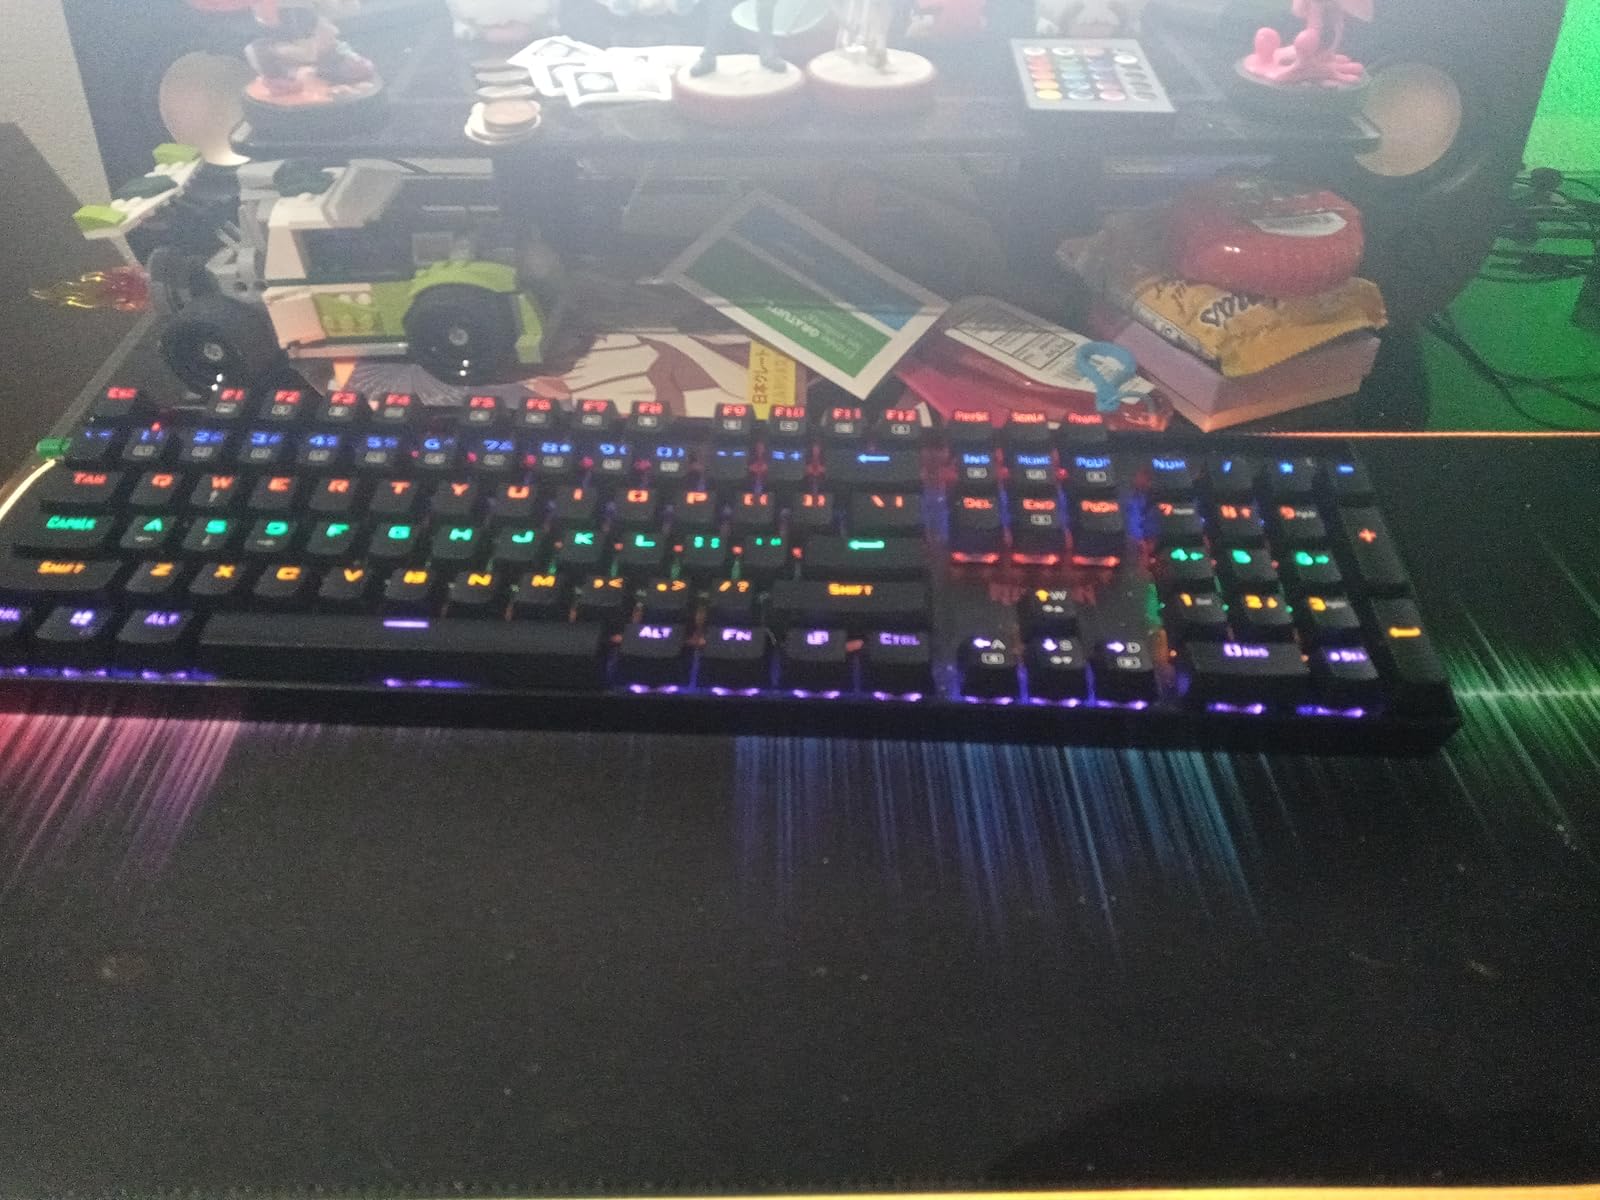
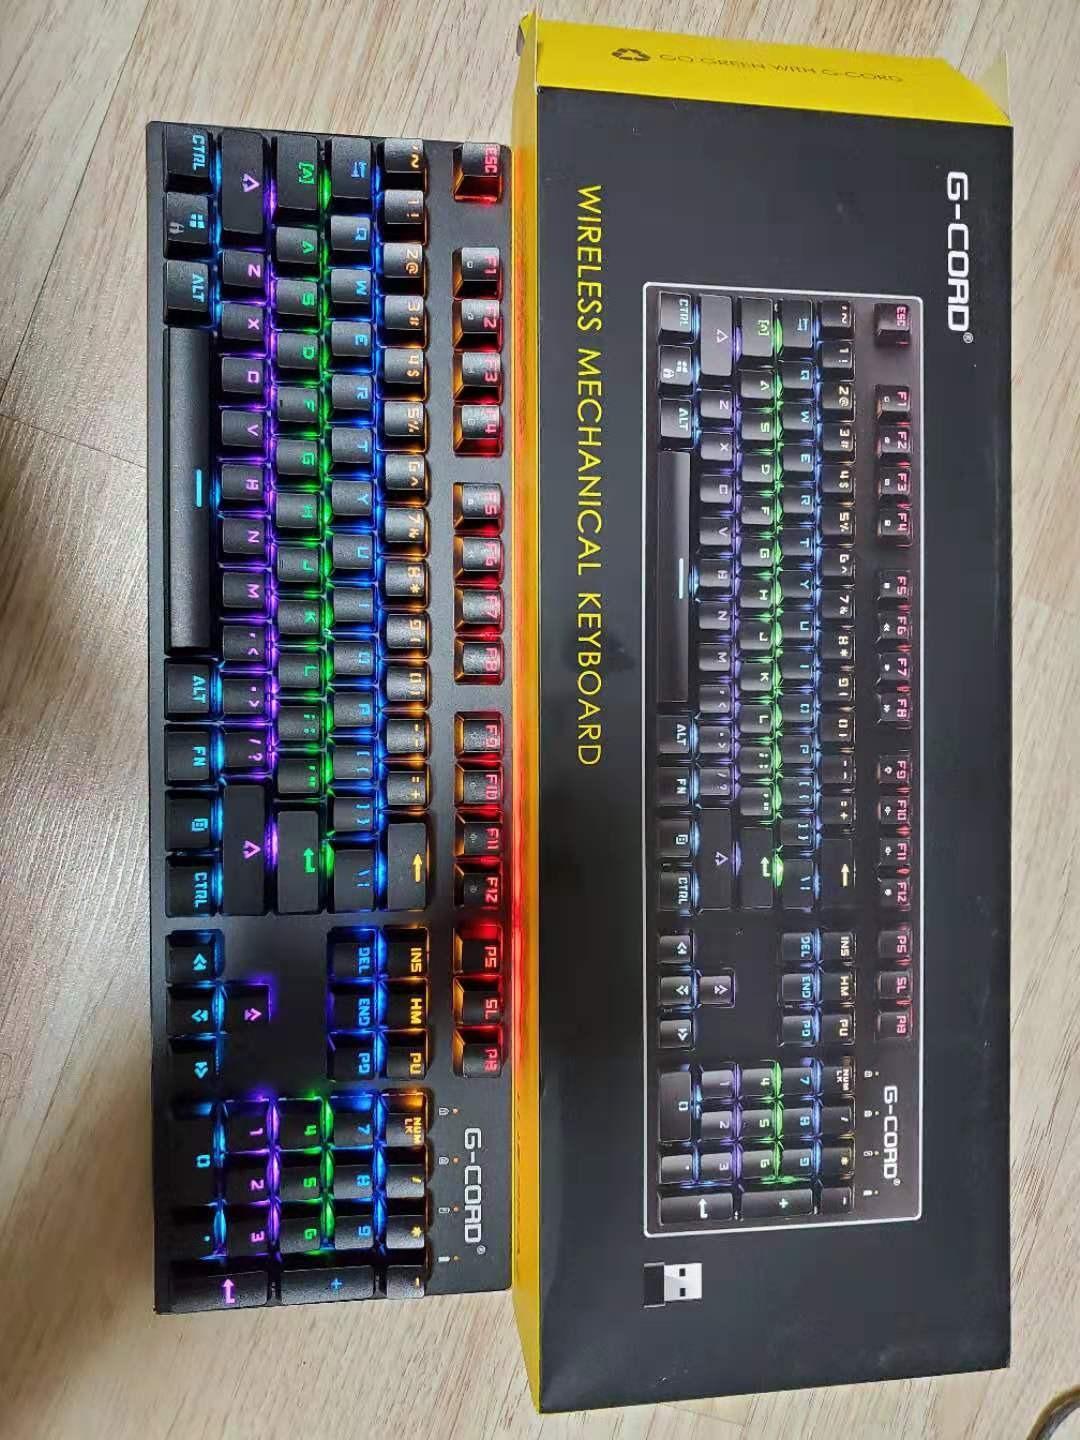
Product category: keyboard
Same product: no